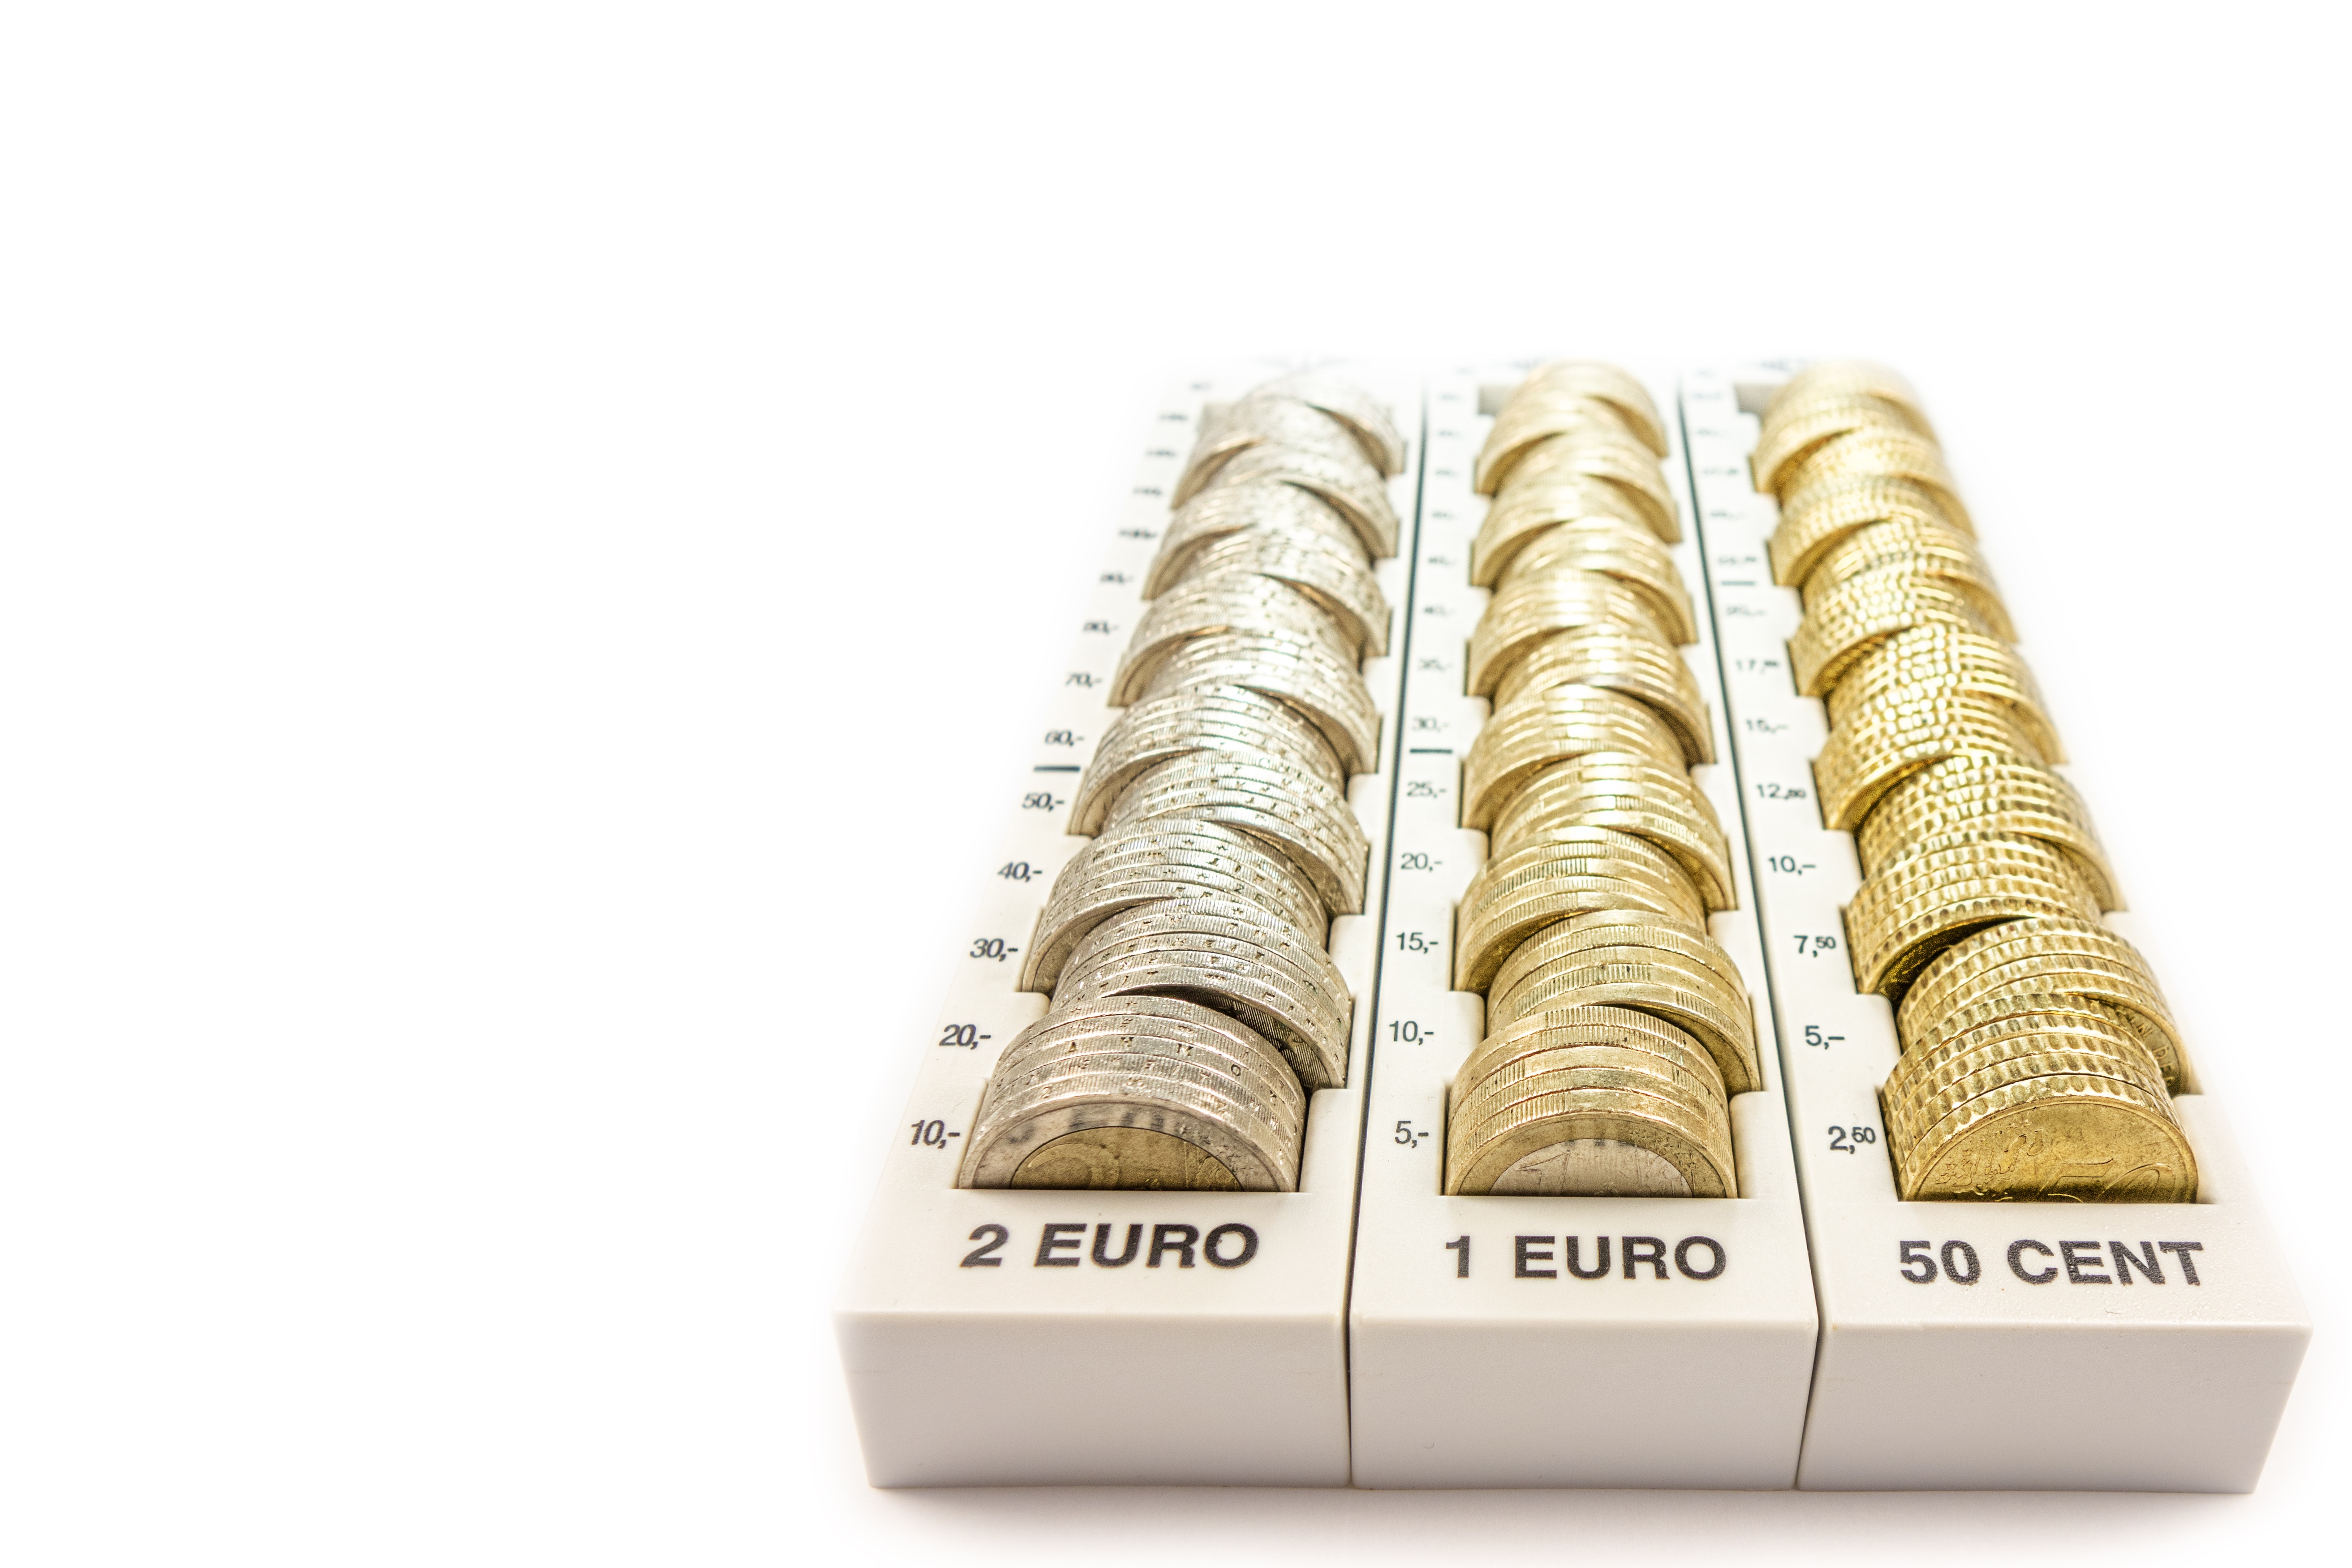
europe, metal, money, storage, product, cash, silver, currency, euro, coin, change, shiny, count, coins, finance, loose change, checkout, pay, bills, specie, valuable, product design, euro sign